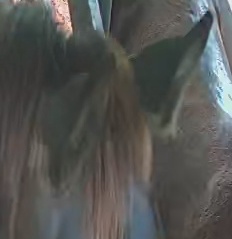
Face region: ears (position_of_ears)
Pain indicator: not_present